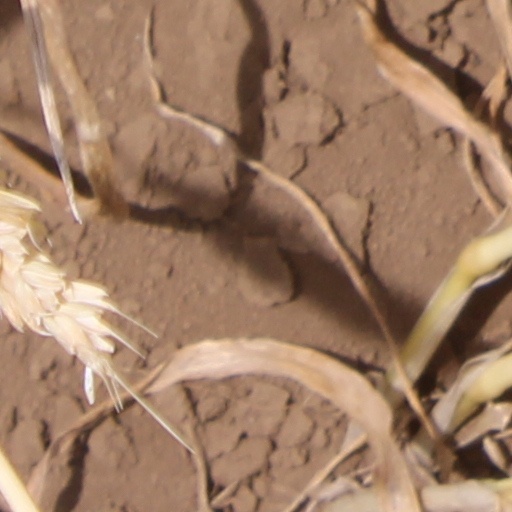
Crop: wheat